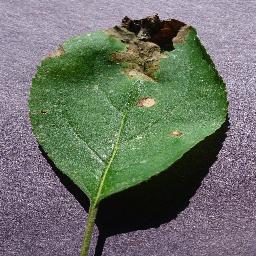
Label: Apple___Black_rot